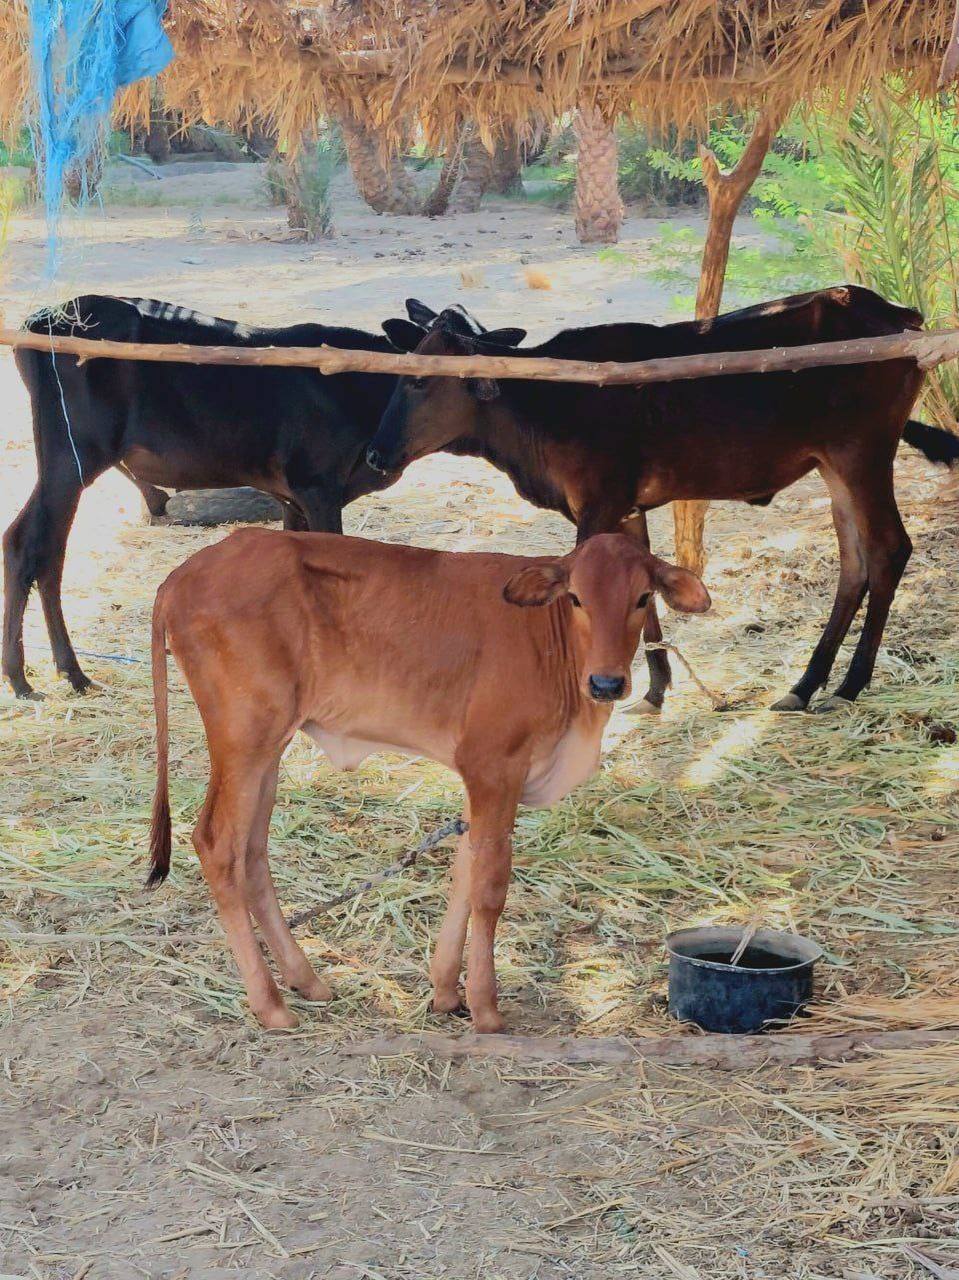
الوصف بالفصحى: بقرة واحدة حمراء وبقرتان سوداوان تجلسان في حظيرة، وحولهما برسيم
الوصف بالعامية السودانية: بقرة وحدة حمرا واتنين سود قاعدين في زريبة وحولينهم قش
التصنيف: Agriculture & Livestock